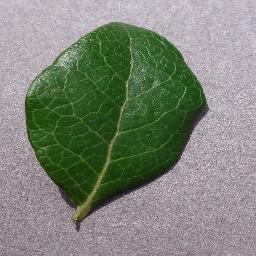
Label: Blueberry___healthy